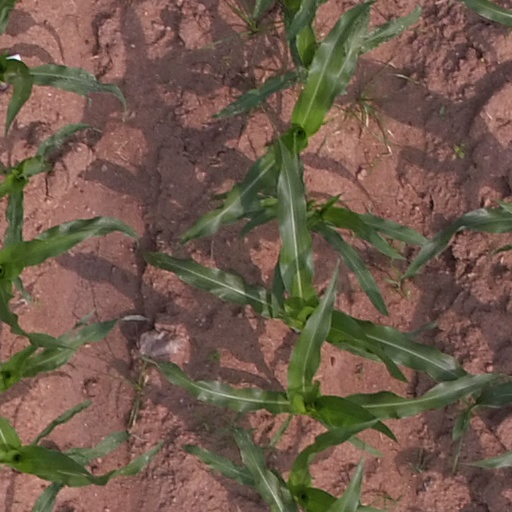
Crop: maize; corn